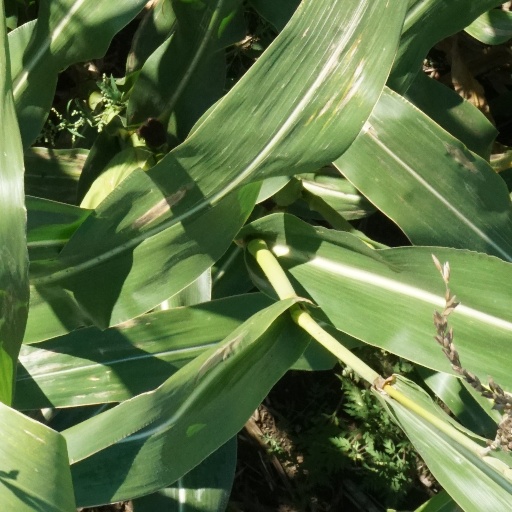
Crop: maize; corn